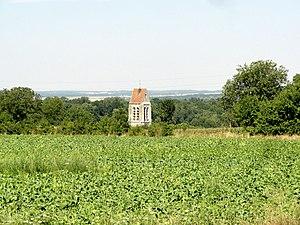
L'église Saint-Denis est une église catholique paroissiale située à Berville, dans le département du Val-d'Oise, en France. Son histoire reste encore à élucider. L'édifice associe un chœur gothique du XIIIᵉ siècle, austère et non voûté, à un transept et un clocher en bâtière de style flamboyant, et une nef Renaissance avec bas-côté. Comme l'indiquent deux clés de voûte, sa construction date du règne de Henri II. La construction aurait été prise en charge par le seigneur local, René de Bucy, que l'on sait proche d'Anne de Montmorency. C'est vraisemblablement sur cette base que l'on a attribué la nef et son portail occidental, qui a été plaqué devant la façade en 1552, au sculpteur Jean Goujon, architecte du roi impliqué dans le chantier du château d'Écouen. Si le transept et le clocher sont de bon niveau, c'est surtout pour ses parties Renaissance que l'église Saint-Denis est remarquable, car les nefs de style Renaissance sont peu nombreuses dans le Vexin. L'église est classée aux monuments historiques depuis 1920. Elle est aujourd'hui affiliée à la paroisse d'Avernes et Marines, et les célébrations eucharistiques s'y limitent à deux messes dominicales par an.